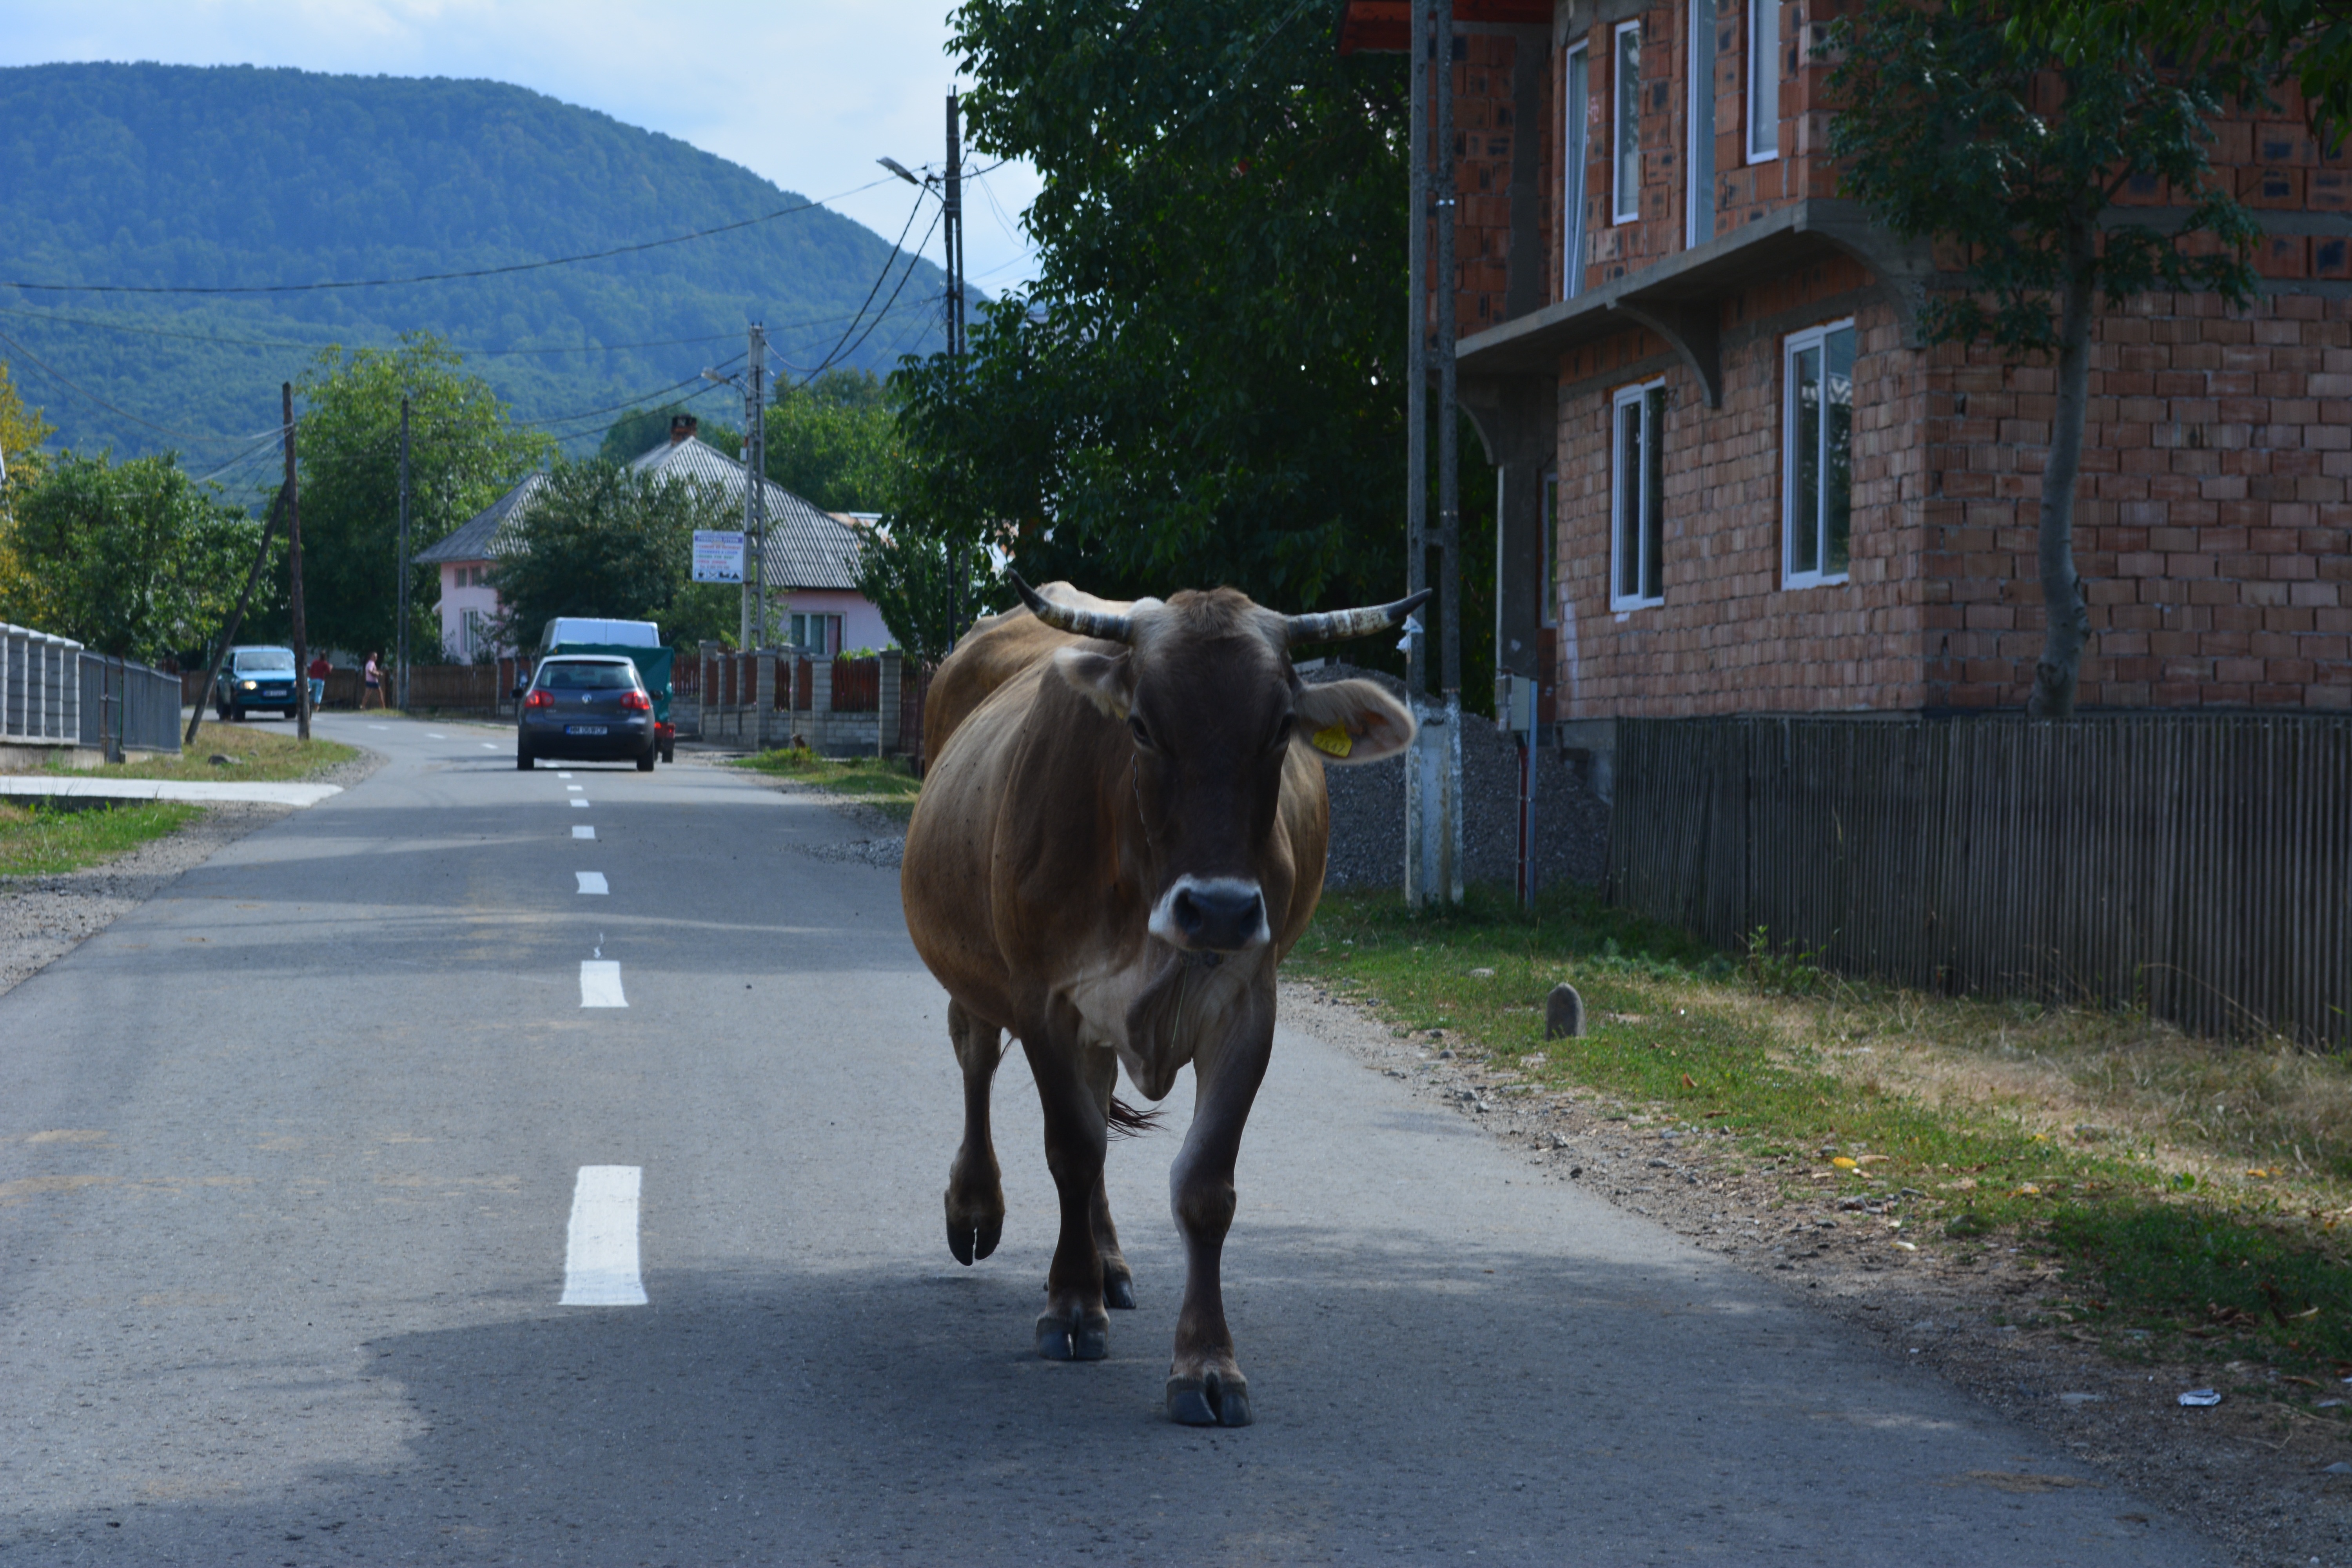
cow, horse, cow animal, cattle like mammal, horse like mammal, cow walking